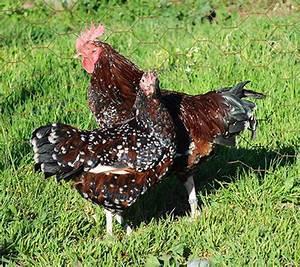
chicken